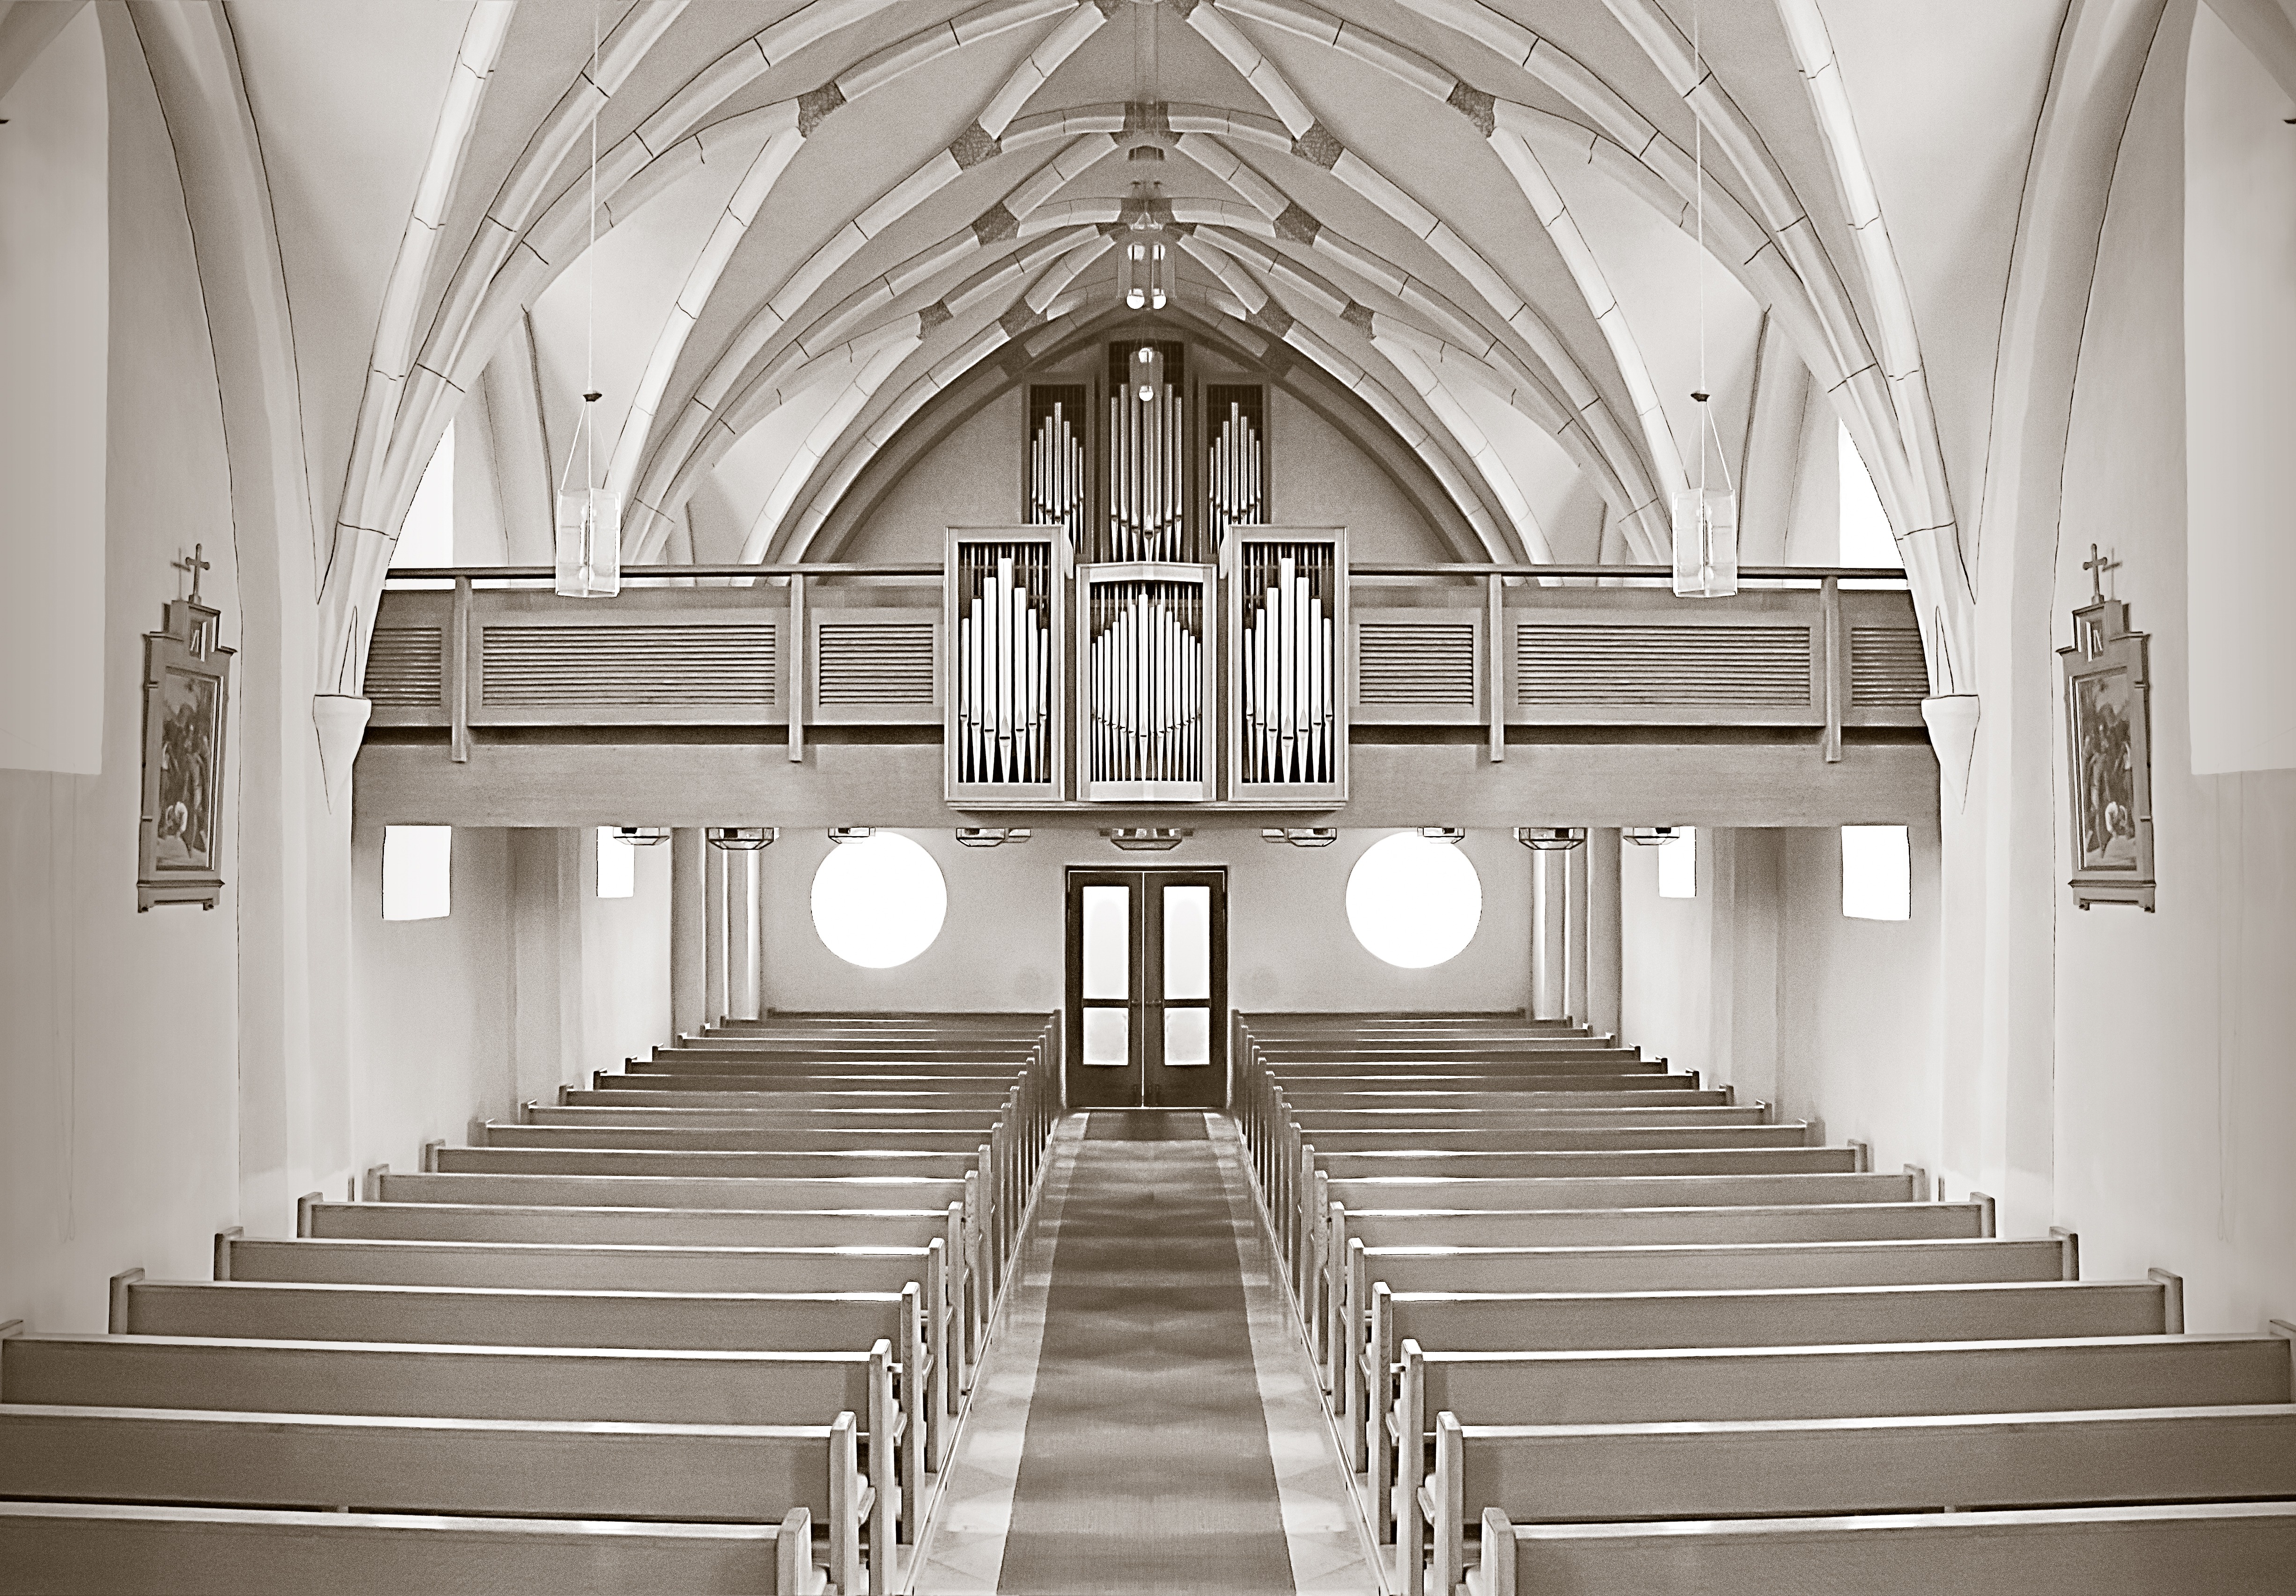
architecture, window, building, arch, ceiling, church, chapel, place of worship, interior design, aisle, altar, symmetry, germany, daylighting